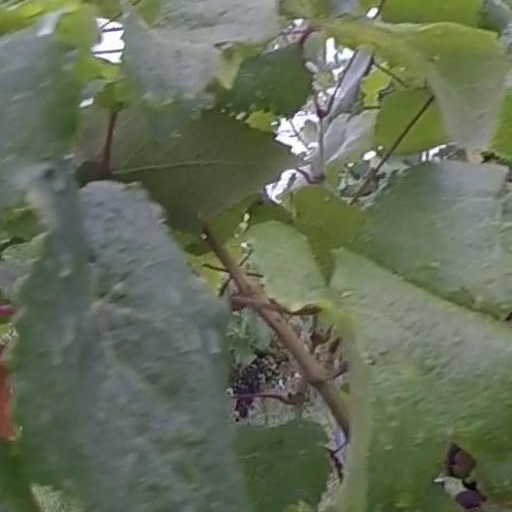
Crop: grape